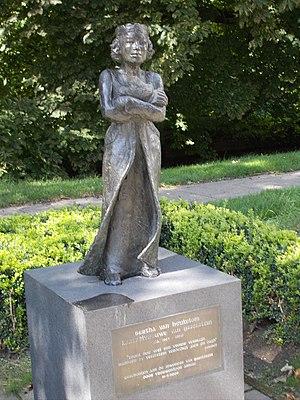
Bertha van Heukelom était une fille d'Otto I van Arkel, seigneur d'Heukelom.